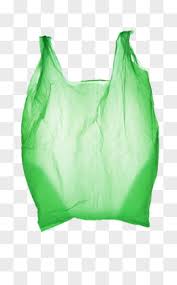
Waste category: plastic